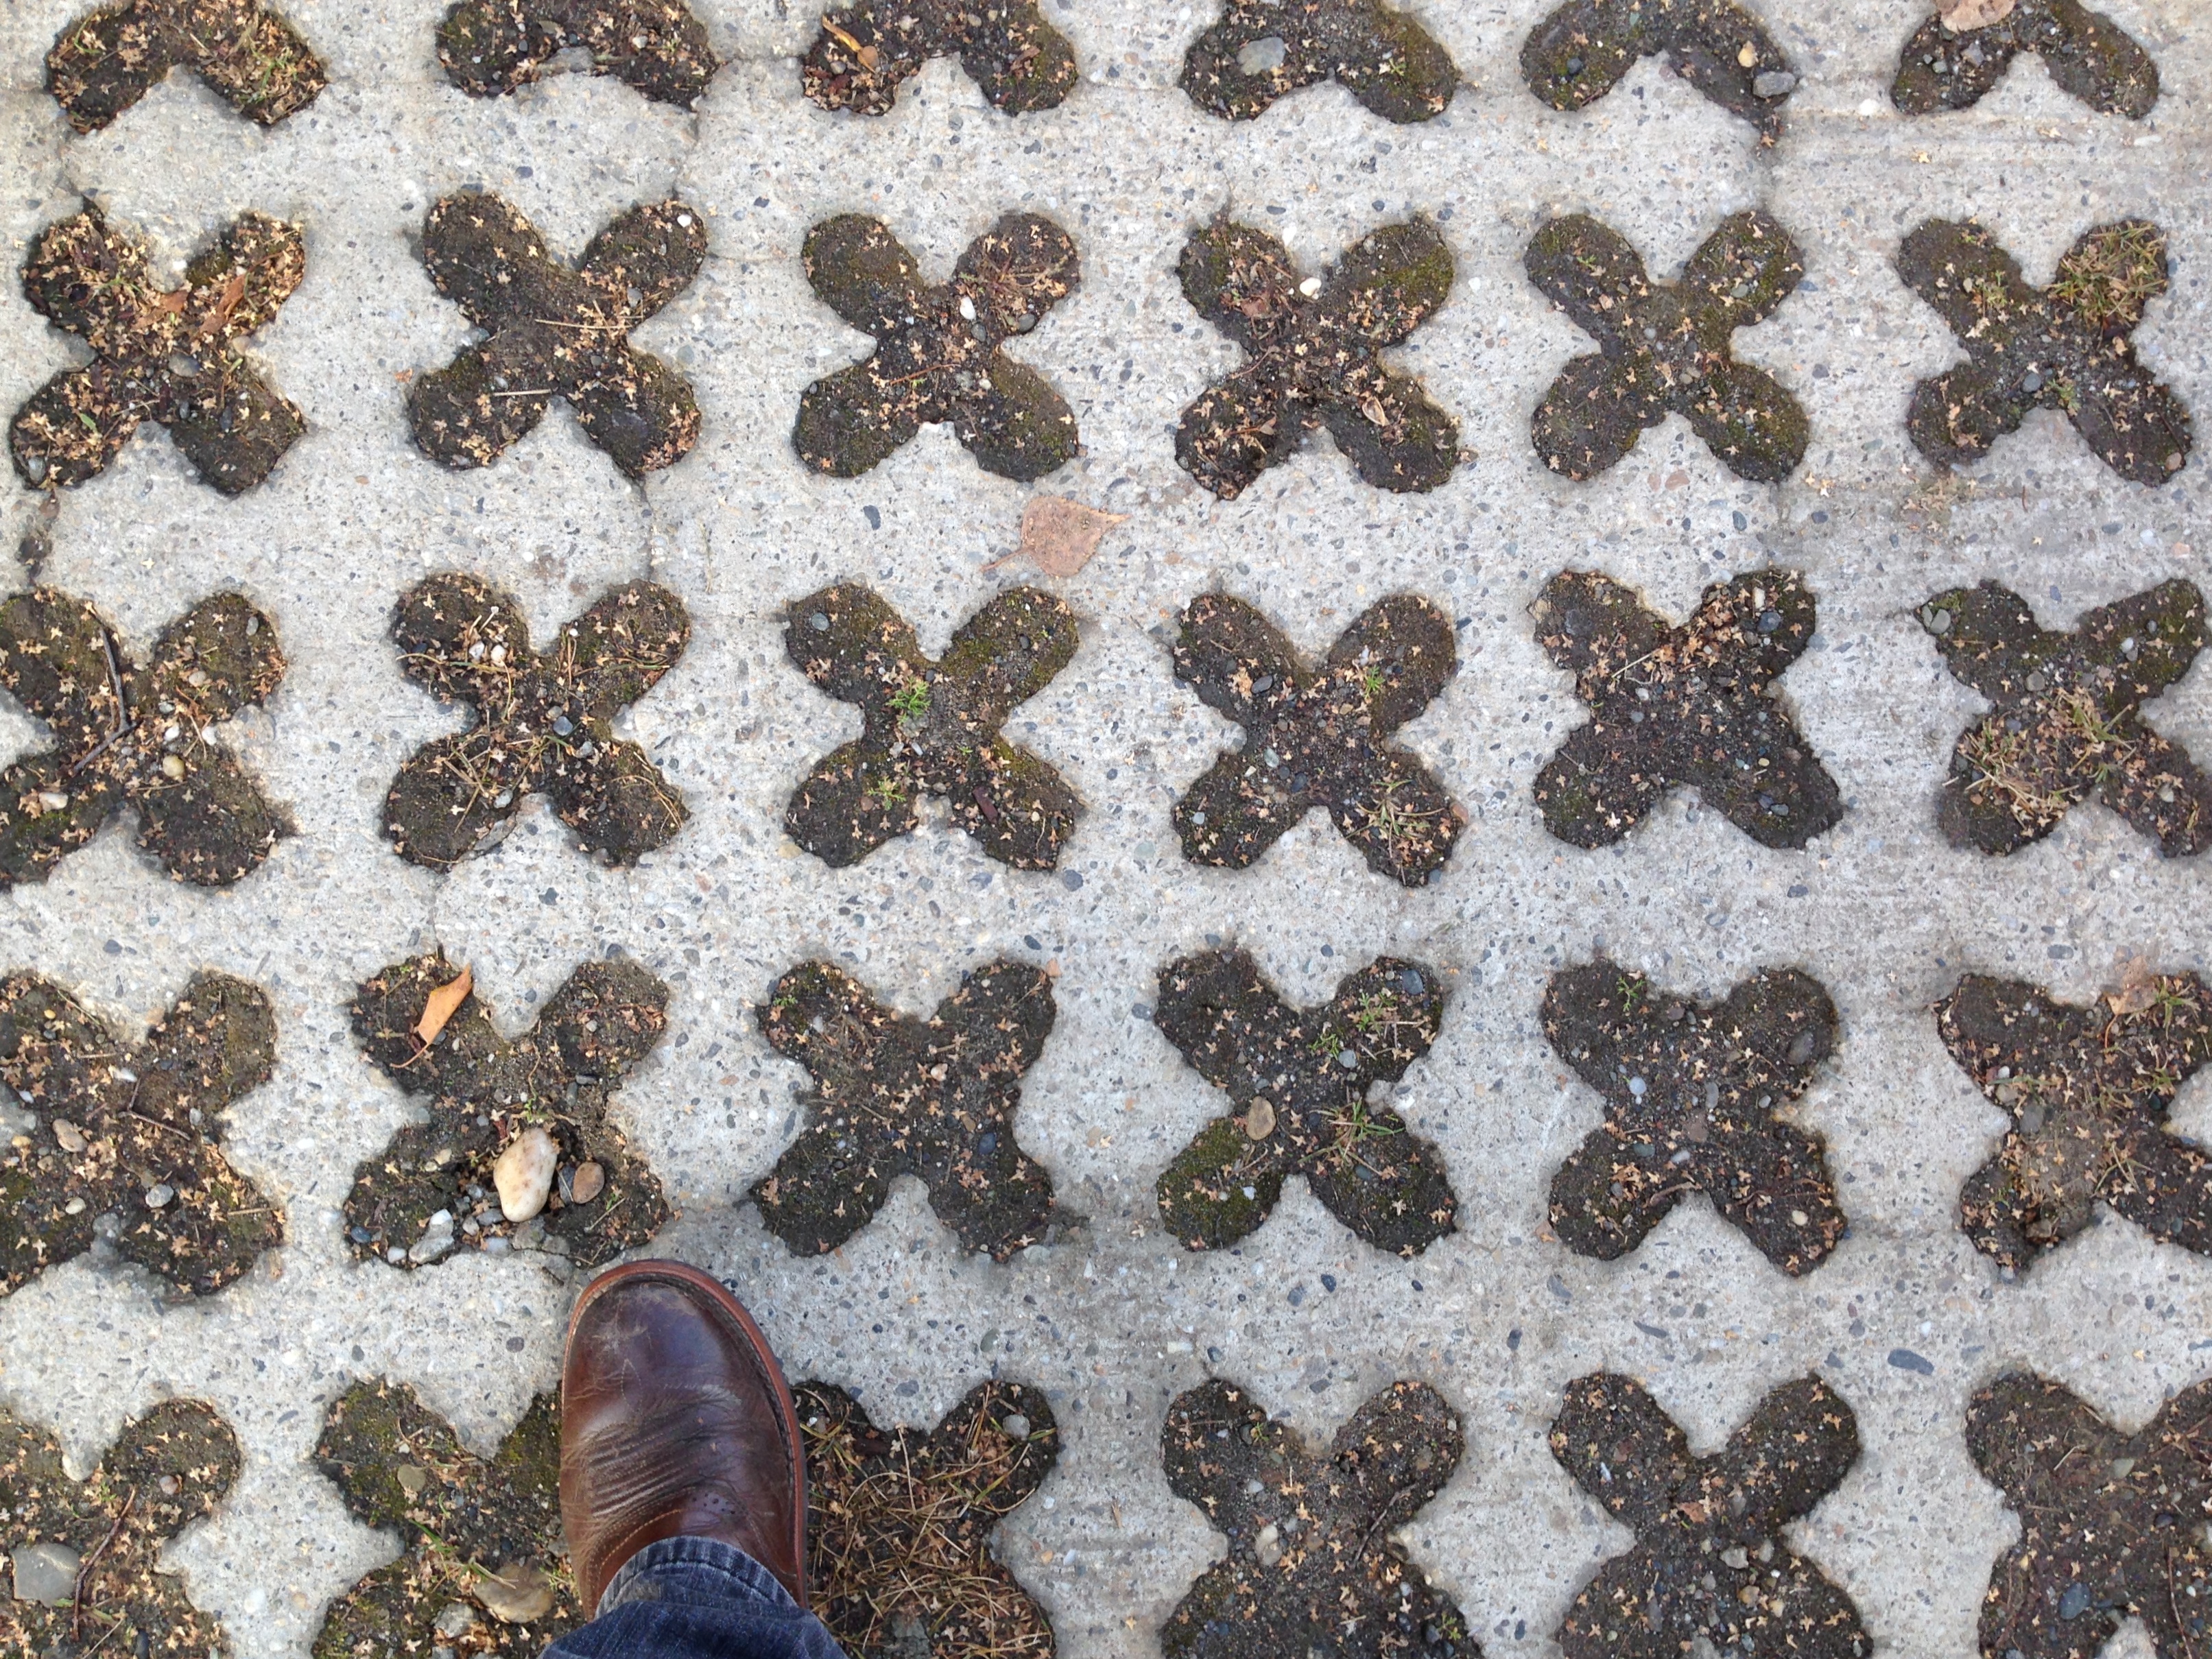
pattern, insect, fauna, material, invertebrate, textile, art, design